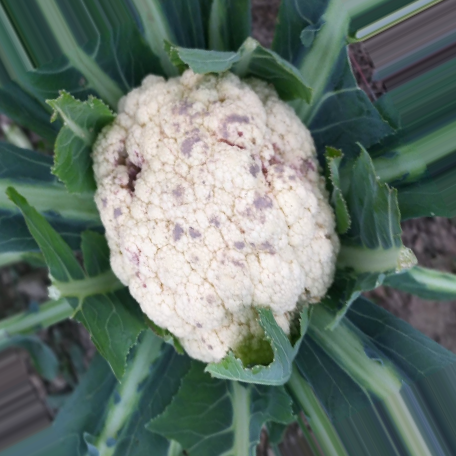
Label: Bacterial spot rot